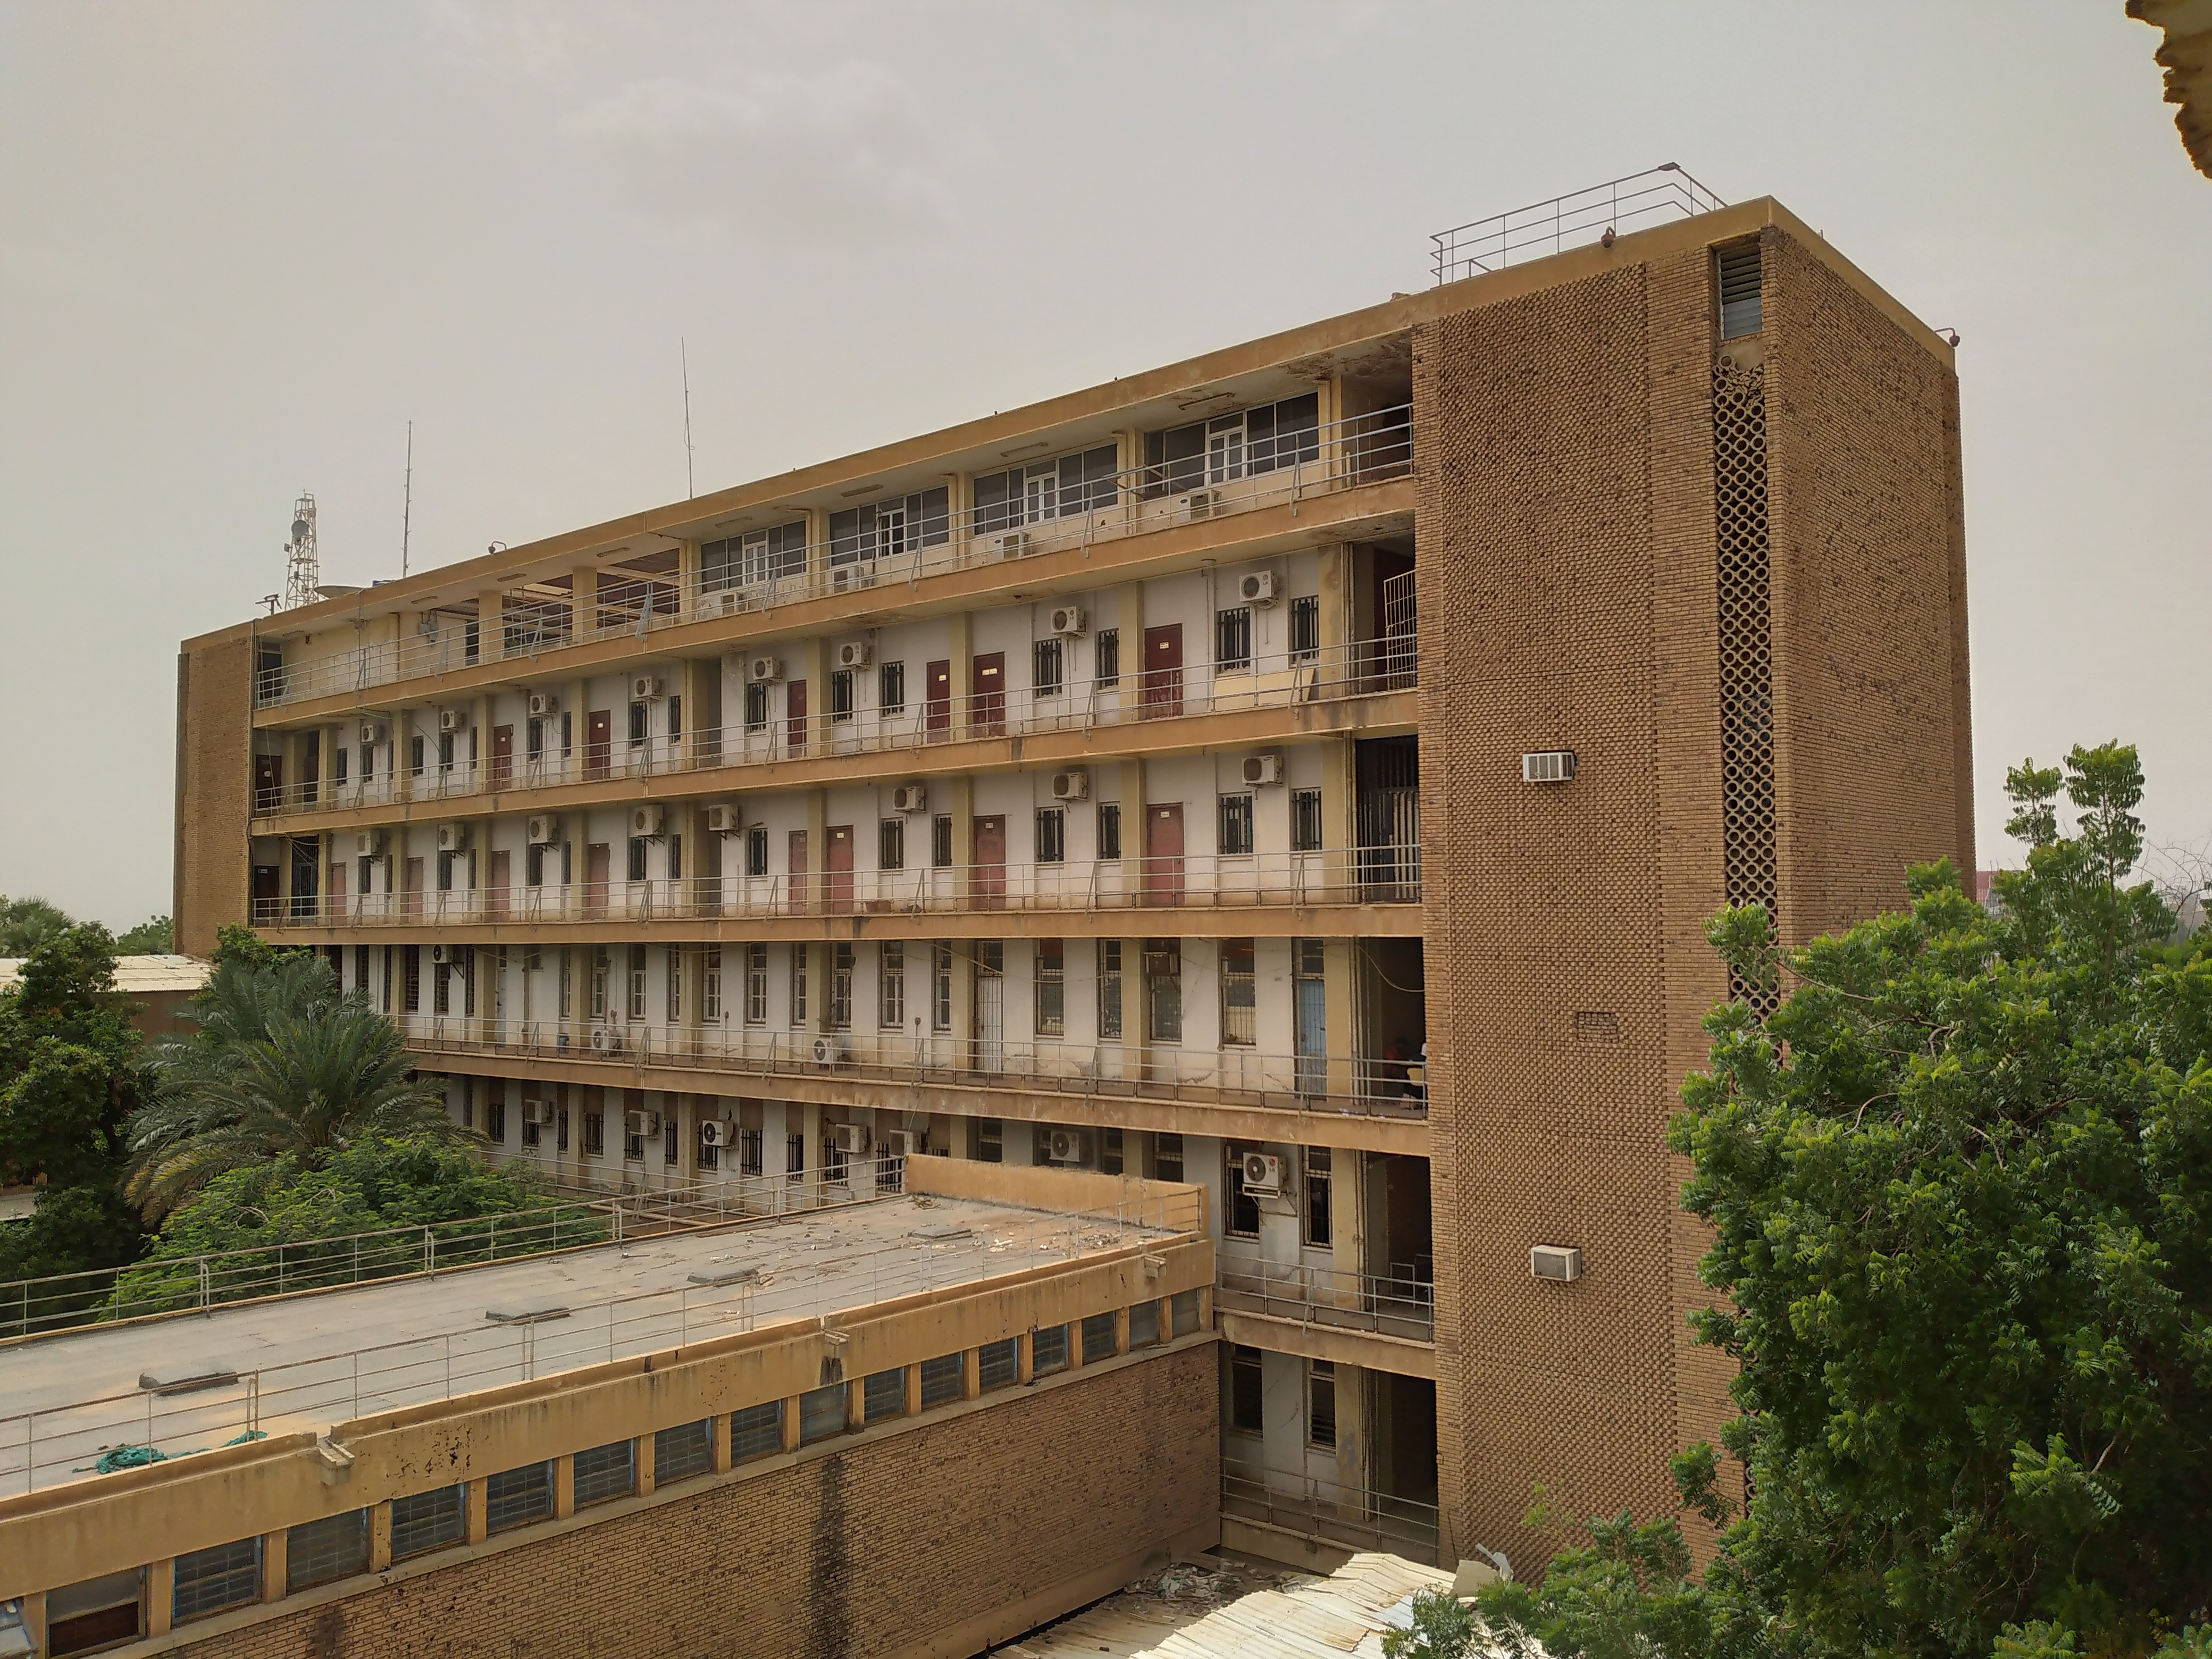
الوصف بالفصحى: مبنى كلية الهندسة بجامعة الخرطوم بطابعه المعماري
الوصف بالعامية السودانية: مبنى التاور في هندسة الخرطوم، طوب واضح وقوي
التصنيف: Public Spaces & Infrastructure
التصنيف الفرعي: Educational